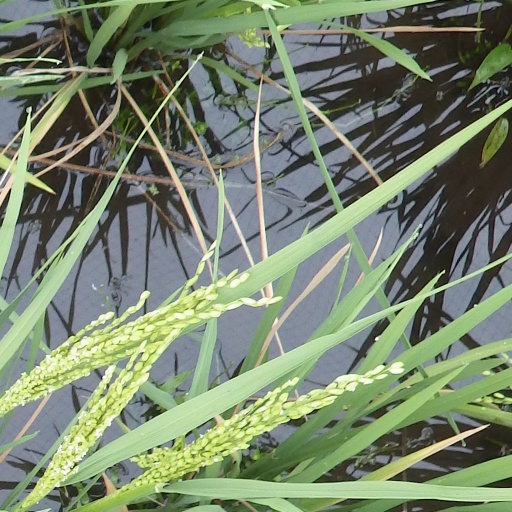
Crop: rice